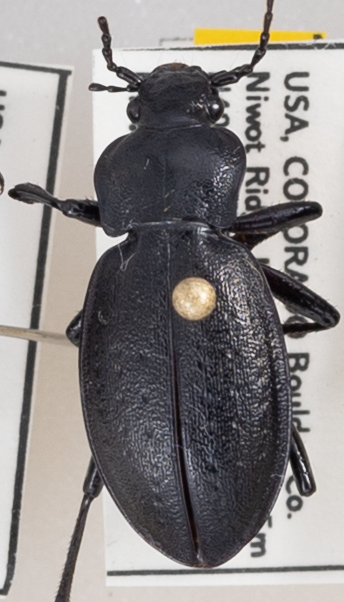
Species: Carabus taedatus
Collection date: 2022-06-28
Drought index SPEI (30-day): -0.39
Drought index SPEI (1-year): -0.968
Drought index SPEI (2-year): -1.28